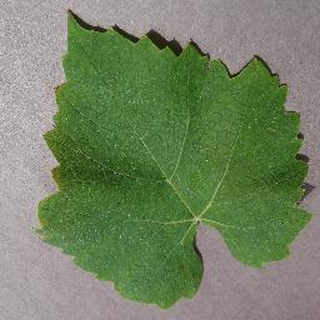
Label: healthy_grape